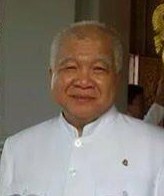
สมเด็จกรมพระนโรดม จักรพงศ์

|name = สมเด็จกรมพระนโรดม จักรพงศ์
|image = Norodom Chakrapong.jpg
| caption = Infobox officeholder
| embed=yes
|office1 = รองนายกรัฐมนตรีแห่งกัมพูชา
|primeminister1 = ฮุน เซน
|term_start1 = มกราคม พ.ศ. 2535
|term_end1 = มิถุนายน พ.ศ. 2536
|predecessor1 = บู ทอง
|office2 = สมาชิกพฤฒสภากัมพูชา
|president2 = เจีย ซีม
|term_start2 = มกราคม พ.ศ. 2549
|term_end2 = พฤศจิกายน พ.ศ. 2549
|office3 = รองประธานพรรคนโรดม รณฤทธิ์
|president3 = สมเด็จกรมพระนโรดม รณฤทธิ์|นโรดม รณฤทธิ์
|term_start3 = พฤศจิกายน พ.ศ. 2549
|term_end3 = มิถุนายน พ.ศ. 2550
|successor3 = Chhim Siek Leng
|office4 = สมาชิกสภารัฐธรรมนูญแห่งกัมพูชา
|president4 = Ek Som Ol, Im Chhun Lim
|term_start4 = 2013
|spouse = นักนางนโรดม กชนิภา จักรพงศ์
 |death_date =
|children = 13 องค์
|party = ไฟล์:FUNCINPEC logo.png|24px พรรคฟุนซินเปก
|otherparty = Plainlist|
* พรรคนโรดม รณฤทธิ์
* พรรคจิตวิญญาณเขมร
* พรรคประชาชนกัมพูชา
|birth_place = พนมเปญ กัมพูชาในอารักขาของฝรั่งเศส
| ราชวงศ์ = ราชวงศ์ตรอซ็อกผแอม|ตรอซ็อกผแอม (สายราชสกุลนโรดม)
| father1 = พระบาทสมเด็จพระนโรดม สีหนุ
| mother1 = พระองค์เจ้าสีสุวัตถิ์ พงสานมุนี
|module=Infobox military person | embed=yes
|rank = พลตรี
|branch = ไฟล์:Royal arms of Cambodia.svg|23px กองทัพกัมพูชา
|serviceyears = 1963–1970; 1981-1991 (Armée Nationale Sihanoukiste); 1993–1994
สมเด็จกรมพระนโรดม จักรพงศ์ หรือพระนามเดิม สมเด็จพระมหิสสรานโรดม จักรพงศ์ ( ; ประสูติ 21 ตุลาคม ค.ศ. 1945) เป็นพระราชโอรสในพระบาทสมเด็จพระนโรดม สีหนุ Prince Norodom Chakrapong Biographies กับพระองค์เจ้าสีสุวัตถิ์ พงสานมุนี จึงถือว่าพระองค์เป็นพระเชษฐาต่างพระมารดาของพระบาทสมเด็จพระบรมนาถ นโรดม สีหมุนี พระมหากษัตริย์กัมพูชาองค์ปัจจุบัน
สมเด็จพระมหิสสรานโรดม จักรพงศ์ยังเป็นนักการเมืองพรรคฟุนซินเปกที่มีแนวความคิดกษัตริย์นิยมและเคยดำรงตำแหน่งรองนายกรัฐมนตรีแห่งพระราชอาณาจักรกัมพูชา ทั้งนี้ยังเคยดำรงตำแหน่งองคมนตรีของคณะองคมนตรีสูงสุดแล้ว โดยที่พระองค์ได้ทำงานอุทิศพระองค์ด้านสิทธิมนุษยชนและสนับสนุนกิจกรรมของราชวงศ์ ในปี พ.ศ. 2556 สมเด็จพระมหิสสรานโรดม จักรพงศ์ได้รับแต่งตั้งเป็นสมาชิกสภารัฐธรรมนูญแห่งพระราชอาณาจักรกัมพูชาโดยองค์พระมหากษัตริย์กัมพูชา
== พระประวัติ ==
สมเด็จกรมพระนโรดม จักรพงศ์ ประสูติเมื่อวันที่ 21 ตุลาคม พ.ศ. 2488 ณ พระราชวังเขมรินทร์ กรุงพนมเปญ ประเทศกัมพูชา โดยเป็นพระราชโอรสในพระบาทสมเด็จพระนโรดม สีหนุ กับพระองค์เจ้าสีสุวัตถิ์ พงสานมุนี โดยมีพระพี่น้องร่วมพระมารดาด้วยกัน 7 พระองค์ โดยแรกเริ่มพระองค์ดำรงตำแหน่งนักบินในกองทัพกัมพูชา แต่ภายหลังการยึดอำนาจของลอน นอล พระองค์พร้อมด้วยพระมหากษัตริยานีสีสุวัตถิ์มุนีวงศ์ กุสุมะนารีรัตน์สิริวัฒนา พระอัยยิกาเสด็จลี้ภัยในยังประเทศจีนในปี ค.ศ. 1973 และลี้ภัยตั้งแต่ปี ค.ศ. 1973-1975 หลัง ค.ศ. 1975 พระองค์ได้เสด็จไปยังประเทศฝรั่งเศส โดยร่วมกับพระราชบิดาในการต่อต้านเวียดนามที่ยึดครองกัมพูชา แต่ภายในพรรคฟุนซินเปกของพระบิดานั้นมีความยุ่งยาก โดยพระองค์นั้นอยู่ในตำแหน่งรักษาการณ์เสนาธิการทหารกลุ่มสีหนุ
ต่อมาได้มีสนธิสัญญาปารีสขึ้นมา ทำให้พระบาทสมเด็จพระนโรดม สีหนุ พระราชบิดาเสด็จนิวัตกลับประเทศกัมพูชา ส่วนพระองค์เองได้ออกจากพรรคฟุนซินเปก มาดำรงตำแหน่งรองนายกรัฐมนตรีในรัฐบาลฮุน เซน ภายใต้แรงกดดันของรัฐบาลกลาง ต่อมาในปี ค.ศ. 1994 พระบาทสมเด็จพระบรมนาถ นโรดม สีหนุ โปรดเกล้า เฉลิมพระอิสริยยศเป็ย สมเด็จกรมขุน (Sdech Krom Khun)
ภายหลังการยึดอำนาจของนายพลสิน สอง (Sin Song) และนายพลสิน เซน (Sin Sen) สมเด็จกรมขุนนโรดม จักรพงศ์ เสด็จออกนอกประเทศโดยทรงประทับในประเทศมาเลเซียเป็นแห่งแรก และเสด็จไปประทับ ณ ประเทศฝรั่งเศสอีกครั้ง
ในวันที่ 31 สิงหาคม ค.ศ. 2004 พระบาทสมเด็จพระนโรดม สีหนุ ทรงพระกรุณาโปรดเกล้าฯ สถาปนาพระอิสริยยศให้สมเด็จกรมขุนนโรดม จักรพงศ์ เป็น "สมเด็จพระมหิสสรานโรดม จักรพงศ์" และในวันที่ 22 มกราคม ค.ศ. 2024 ทรงพระกรุณาโปรดเกล้าฯ สถาปนาพระอิสริยยศเป็น "สมเด็จกรมพระนโรดม จักรพงศ์" ถือเป็นลำดับเกียรติยศสูงสุดของกัมพูชา
== พระชายาและพระบุตร ==
# นักนางฮุน เสือน (Anak Munang Soeun) เดิมชื่อ ฮุน เสือน เกิดเมื่อวันที่ 1 สิงหาคม ค.ศ. 1943 เดิมเธอเป็นนางรำในราชสำนัก มีพระโอรสด้วยกัน 5 พระองค์ ได้แก่
#*พระองค์เจ้านโรดม พุทธพงศ์
#*พระองค์เจ้านโรดม อัมฤทธิวงศ์
#*พระองค์เจ้านโรดม นราวงศ์ (ประสูติเมื่อวันที่ 1 สิงหาคม ค.ศ. 1970)
#*พระองค์เจ้านโรดม นฤทธิพงศ์
#*พระองค์เจ้านโรดม รวิจักร (ประสูติเมื่อวันที่ 1 มกราคม ค.ศ. 1974)
# นักนางเคธี (Anak Munang Kethy) เดิมชื่อ เคธี เตียวลง เกิดเมื่อวันที่ 5 สิงหาคม ค.ศ. 1951 โดยเสกสมรสกันเมื่อวันที่ 18 พฤศจิกายน ค.ศ. 1965 ณ พระราชวังเขมรินทร์ เธอเป็นบุตรีของนายแญก เตียวลง โดยเจ้าจักรพงศ์ และเคธี มีพระธิดาด้วยกัน 1 พระองค์ คือ
#*พระองค์เจ้านโรดม นันทาเทวี
# นักนางทิญาติ (Anak Munang Diyathi) เดิมชื่อ ดวง ทิญาติ เกิดเมื่อวันที่ 5 เมษายน ค.ศ. 1948 เสกสมรสกันเมื่อวันที่ 10 พฤศจิกายน ค.ศ. 1967 ณ พระราชวังเขมรินทร์ เธอเป็นบุตรีของนายดวง โดยเจ้าจักรพงศ์ และทิญาติมีพระโอรส-พระธิดาด้วยกัน 3 พระองค์ โดย 2 องค์แรกเป็นพระธิดา และองค์สุดท้ายเป็นโอรส คือ
#*พระองค์เจ้านโรดม วิมาลา (ประสูติเมื่อวันที่ 28 มกราคม ค.ศ. 1968)
#*พระองค์เจ้านโรดม บุปผารี (ประสูติเมื่อวันที่ 15 มกราคม ค.ศ. 1971)
#*พระองค์เจ้านโรดม อิทธิพงศ์ (ประสูติเมื่อวันที่ 15 ธันวาคม ค.ศ. 1972)
# นักนางญาณี (Anak Munang Yani) เดิมชื่อ ดวง ญาณี เกิดเมื่อวันที่ 4 กุมภาพันธ์ ค.ศ. 1953 เธอเสกสมรสกับเจ้าจักรพงศ์ในปี ค.ศ. 1974 ณ ปักกิ่ง ประเทศจีน เธอเป็นบุตรีของนายดวง เธอมีพระโอรสด้วยกันกับเจ้าจักรพงศ์ 1 พระองค์ คือ
#*พระองค์เจ้านโรดม รินทรา (ประสูติเมื่อวันที่ 12 มกราคม ค.ศ. 1975)
# จารุวรรณ ดวงจันทร์|นักนางจารุวรรณ (Anak Munang Yaruvani) พระชายาชาวไทย เดิมชื่อจารุวรรณ ดวงจันทร์ ลูกสะใภ้สีหนุหนี แฉถูกทำร้าย 5 ปี เป็นบุตรีของนางจงจิตร ดวงจันทร์ และสืบเชื้อสายราชวงศ์ทิพย์จักราธิวงศ์ จากเจ้าสายทอง ณ เชียงใหม่ ผู้เป็นยาย เจ้านายฝ่ายเหนือ ราชตระกูลคู่บารมีจักรีวงศ์
#*พระองค์เจ้านโรดม จารุจักร (ประสูติในปี ค.ศ. 1985) เสกสมรสแล้วกับนางเรศ สุพร ปัจจุบันพระองค์ต้องคดีอาญาเนื่องจากพระองค์ได้ตั้งแก๊งอาชญากรรมปล้นจี้ชิงทรัพย์ ยุทธการบ่อนทำลายราชตระกูล “นโรดม”
# นักนางมุนีเร็ม (Anak Munang Munirimi) ได้รับรางวัลสตรีดีเด่นในพระพุทธศาสนาในปี ค.ศ. 2006 รางวัลสตรีดีเด่นในพระพุทธศาสนา 2549 โดยมีพระโอรส-ธิดา 2 พระองค์ คือ
#*พระองค์เจ้านโรดม พงสุริยา (ประสูติในปี ค.ศ. 1997)
#*พระองค์เจ้านโรดม พงมุนีเรศ (ประสูติในปี ค.ศ. 2000)
# นักนางกชนิภา (Anak Munang Kachanipha) พระชายาชาวไทย
== พงศาวลี ==
== อ้างอิง ==
== แหล่งข้อมูลอื่น ==
* Norodom Chakrapong Biography
หมวดหมู่:เจ้าชายกัมพูชา
หมวดหมู่:ชาวกัมพูชาเชื้อสายไทย
หมวดหมู่:บุคคลจากพนมเปญ
หมวดหมู่:ราชสกุลนโรดม|จักรพงศ์
หมวดหมู่:บุตรของนายกรัฐมนตรีกัมพูชา|จักรพงศ์